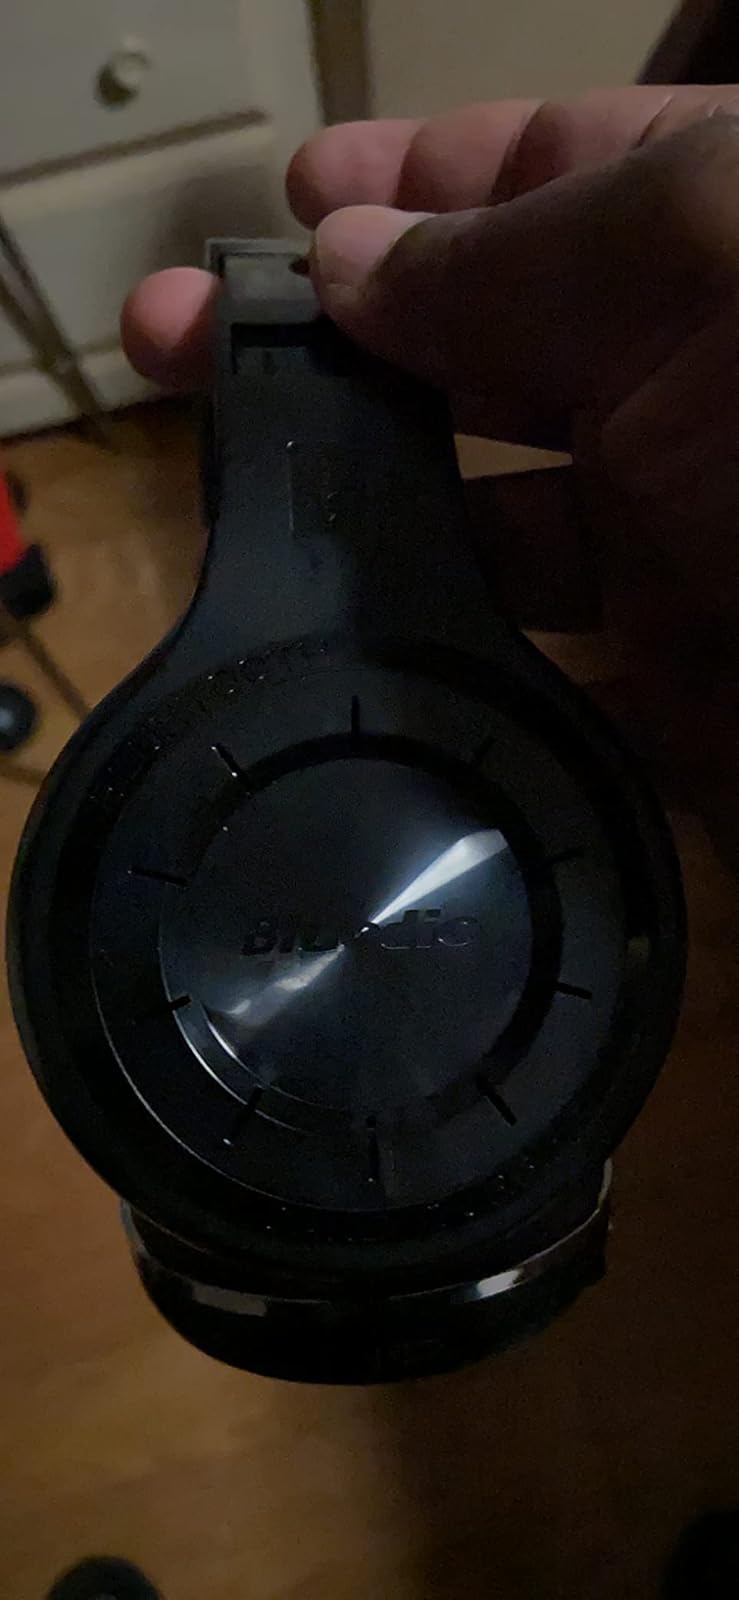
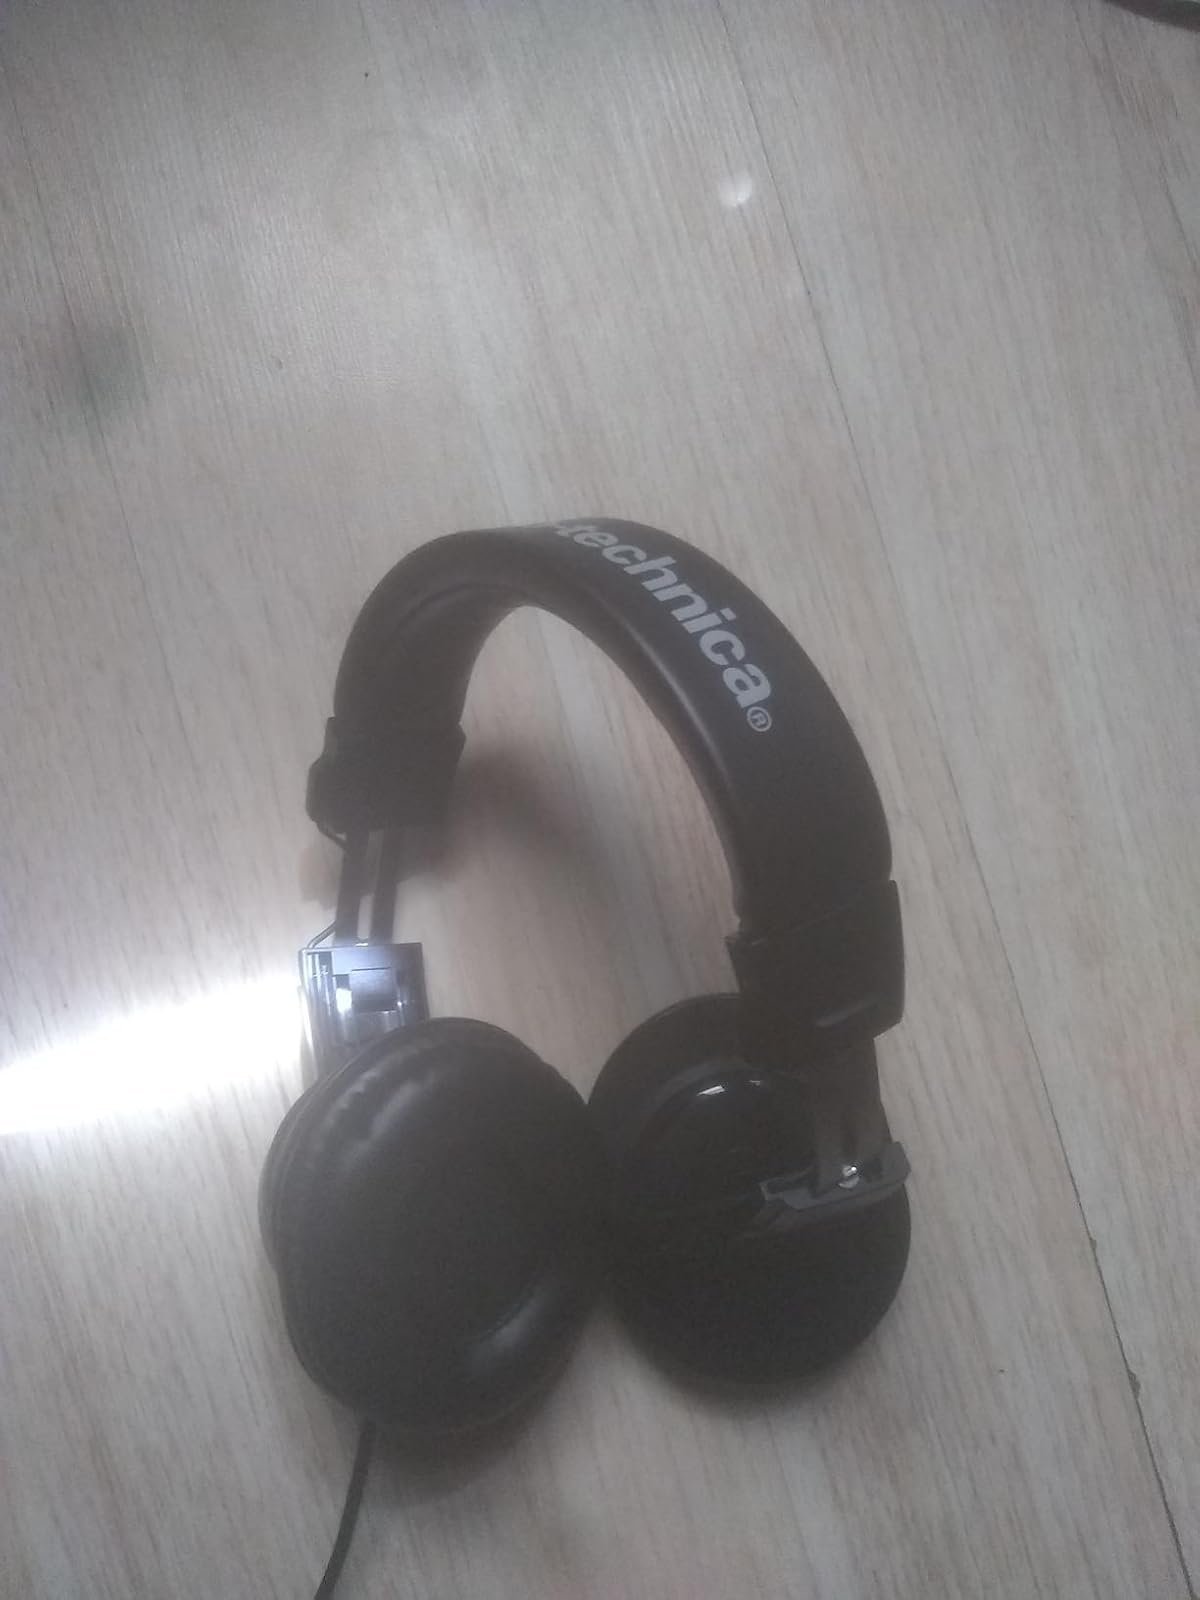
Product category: headphones
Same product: no